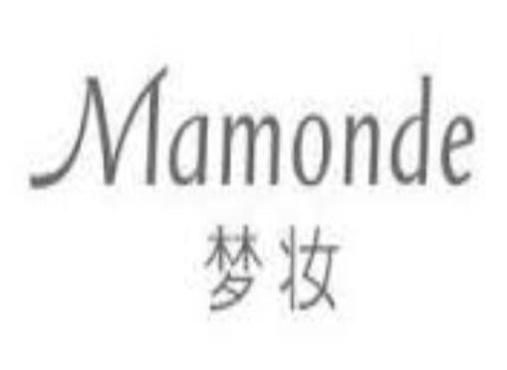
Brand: mamonde
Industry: Necessities